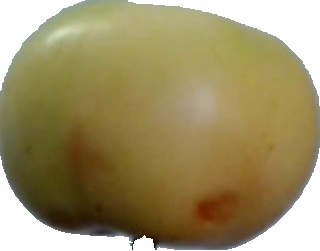
Label: apple_6